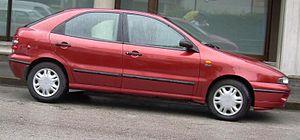
La Fiat Brava et son dérivé à 3 portes Bravo sont des automobiles fabriquées par le constructeur italien Fiat entre 1995 et 2001.